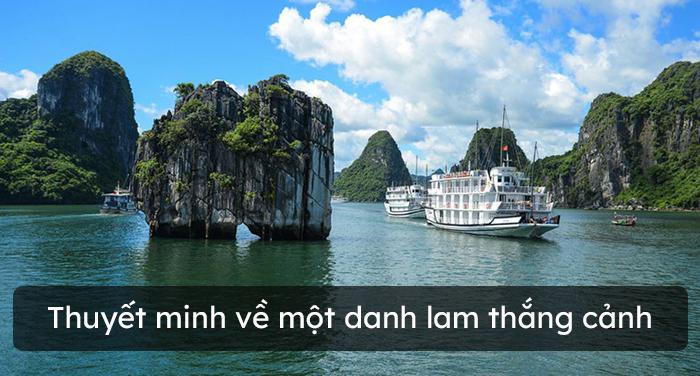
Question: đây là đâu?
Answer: ở giữa một vùng biển